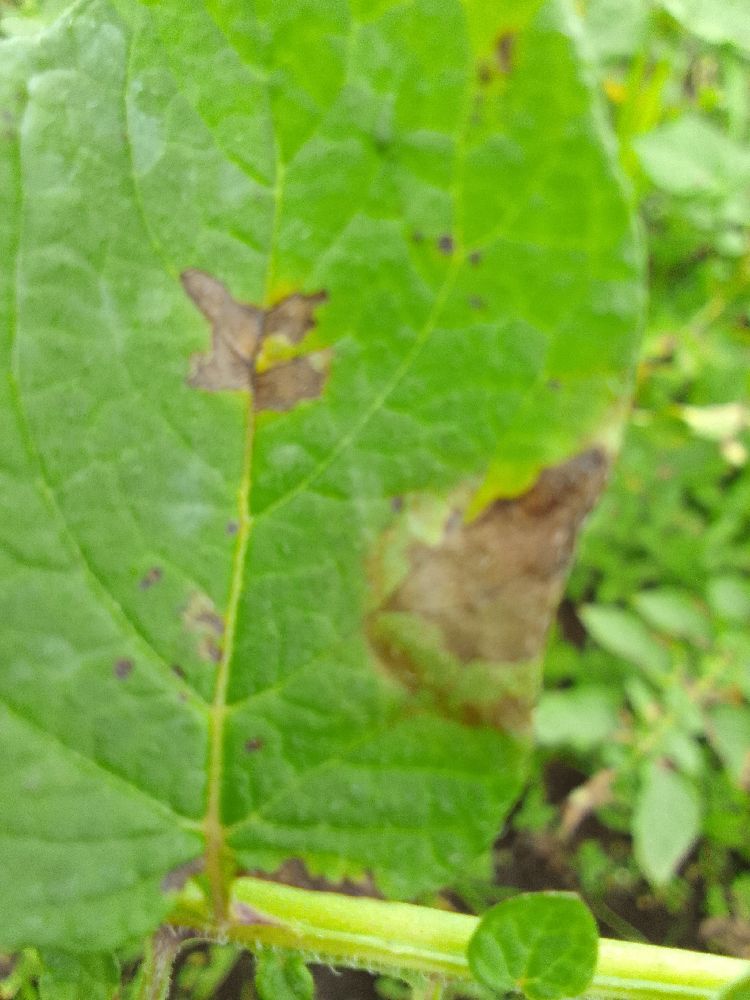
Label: Late blight